York Island (Wisconsin)

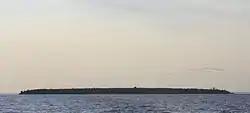
York Island at sunset

York Island is one of the Apostle Islands in northern Wisconsin, in Lake Superior, and is part of the Apostle Islands National Lakeshore. It is located in the Town of Russell in Bayfield County.